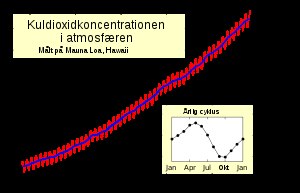
Global opvarmning / Ydre årsager til de øgede temperaturer
Denne graf, kendt som Keeling-kurven, dokumenterer stigningen i koncentrationen af atmosfærisk kuldioxid 1958-2018. Månedlige CO2-målinger viser sæsonudsvingningerne i en opadgående trend: Hvert års ses den maksimale værdi på den nordlige halvkugle sent på foråret og aftager i løbet af vækstsæsonen, hvor planter optager noget af det atmosfæriske CO2.
Den globale opvarmning er betegnelsen for ændringen i Jordens klima, der er sket i de sidste omkring 100 år på grund af stigningen i den gennemsnitlige temperatur samt de heraf følgende konsekvenser. Der er mange videnskabelige observationer der viser, at klimaet bestående af jordens atmosfære, lithosfæren, hydrosfæren og biosfæren bliver varmere. Mange af de observerede ændringer siden 1950’erne har ikke fortilfælde i tidligere temperaturmålinger, som går tilbage til midten af 1800-tallet eller i klimaproxy-data som går tusindvis af år tilbage.